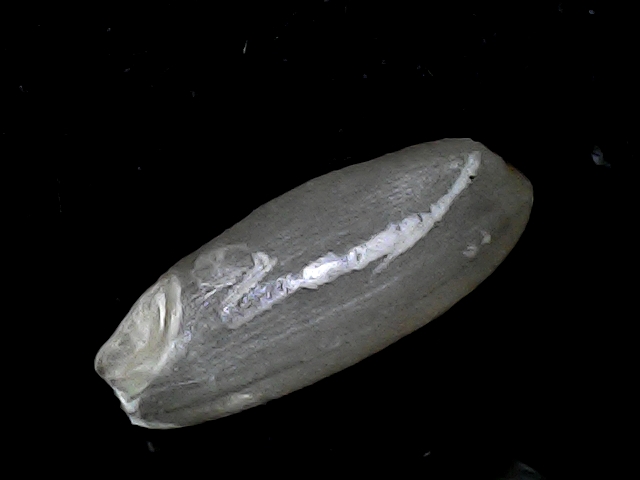
Rice variety: BD95